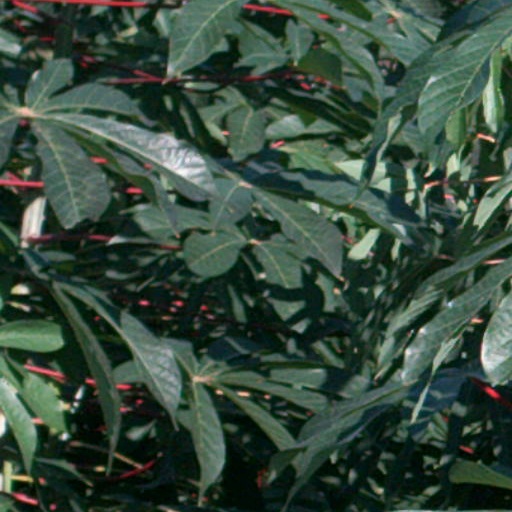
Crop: cassava